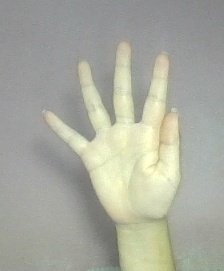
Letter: sheen